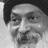
Emotion: happy